Kiek in de Kök, Tallinn

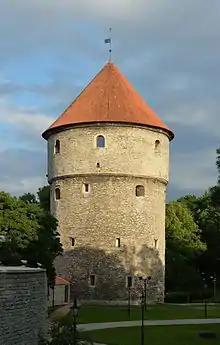
Kiek in de Kök

Kiek in de Kök (Low German: "Kiek in de Kök") is an artillery tower in Tallinn, Estonia, built in 1475. It gained the name "Kiek in de Kök" from the ability of tower occupants to see into kitchens of nearby houses. The tower is 38 m (125 ft) high and has walls 4 m (13 ft) thick. Cannon balls dating back to 1577 are still embedded in its outer walls.